Olivia (Fringe episode)

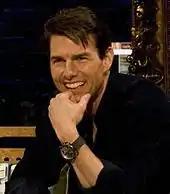
Actor Tom Cruise was mentioned in the episode for being a television actor, rather than a movie star.

Many differences between the two universes were related to popular culture. A photograph of Fauxlivia wearing a gold medal in marksmanship is shown, proving that unlike the prime universe, the parallel universe has that particular event in their Olympic Games. The radio in Henry's taxi can be heard mentioning former president John F. Kennedy is stepping down from his role as ambassador, proving that he was not assassinated. On that same taxi, "Dogs" is depicted to be a musical in the parallel universe New York City, instead of "Cats". Their mail is delivered by the "U.S. Mail Service" with a different logo, instead of the United States Postal Service, and there are apparently daily flights to the moon.